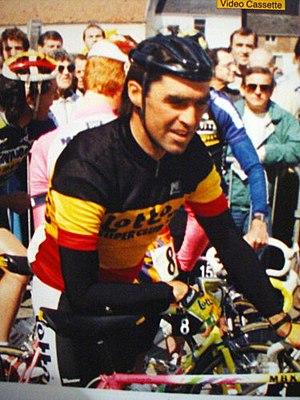
grand prix de Wallonie 1990.
Claude Criquielion, appelé aussi Claudy Criquielion et surnommé « le Crique », est un coureur cycliste belge, né le 11 janvier 1957 à Lessines et décédé le 18 février 2015 à Alost. Professionnel de 1979 à 1991, il a notamment été champion du monde sur route en 1984.